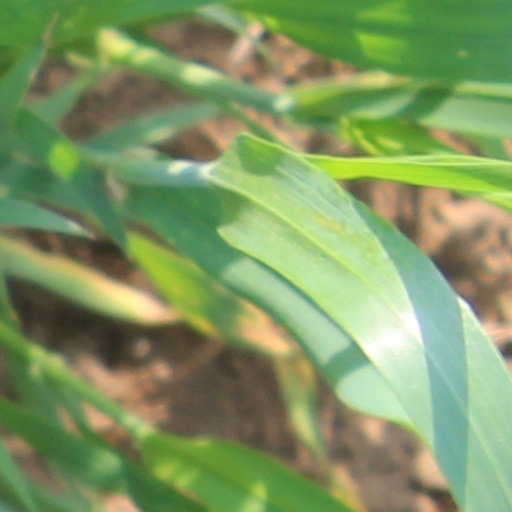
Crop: wheat